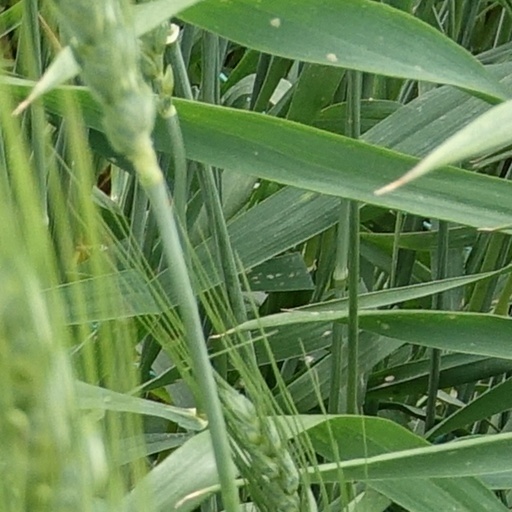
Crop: wheat